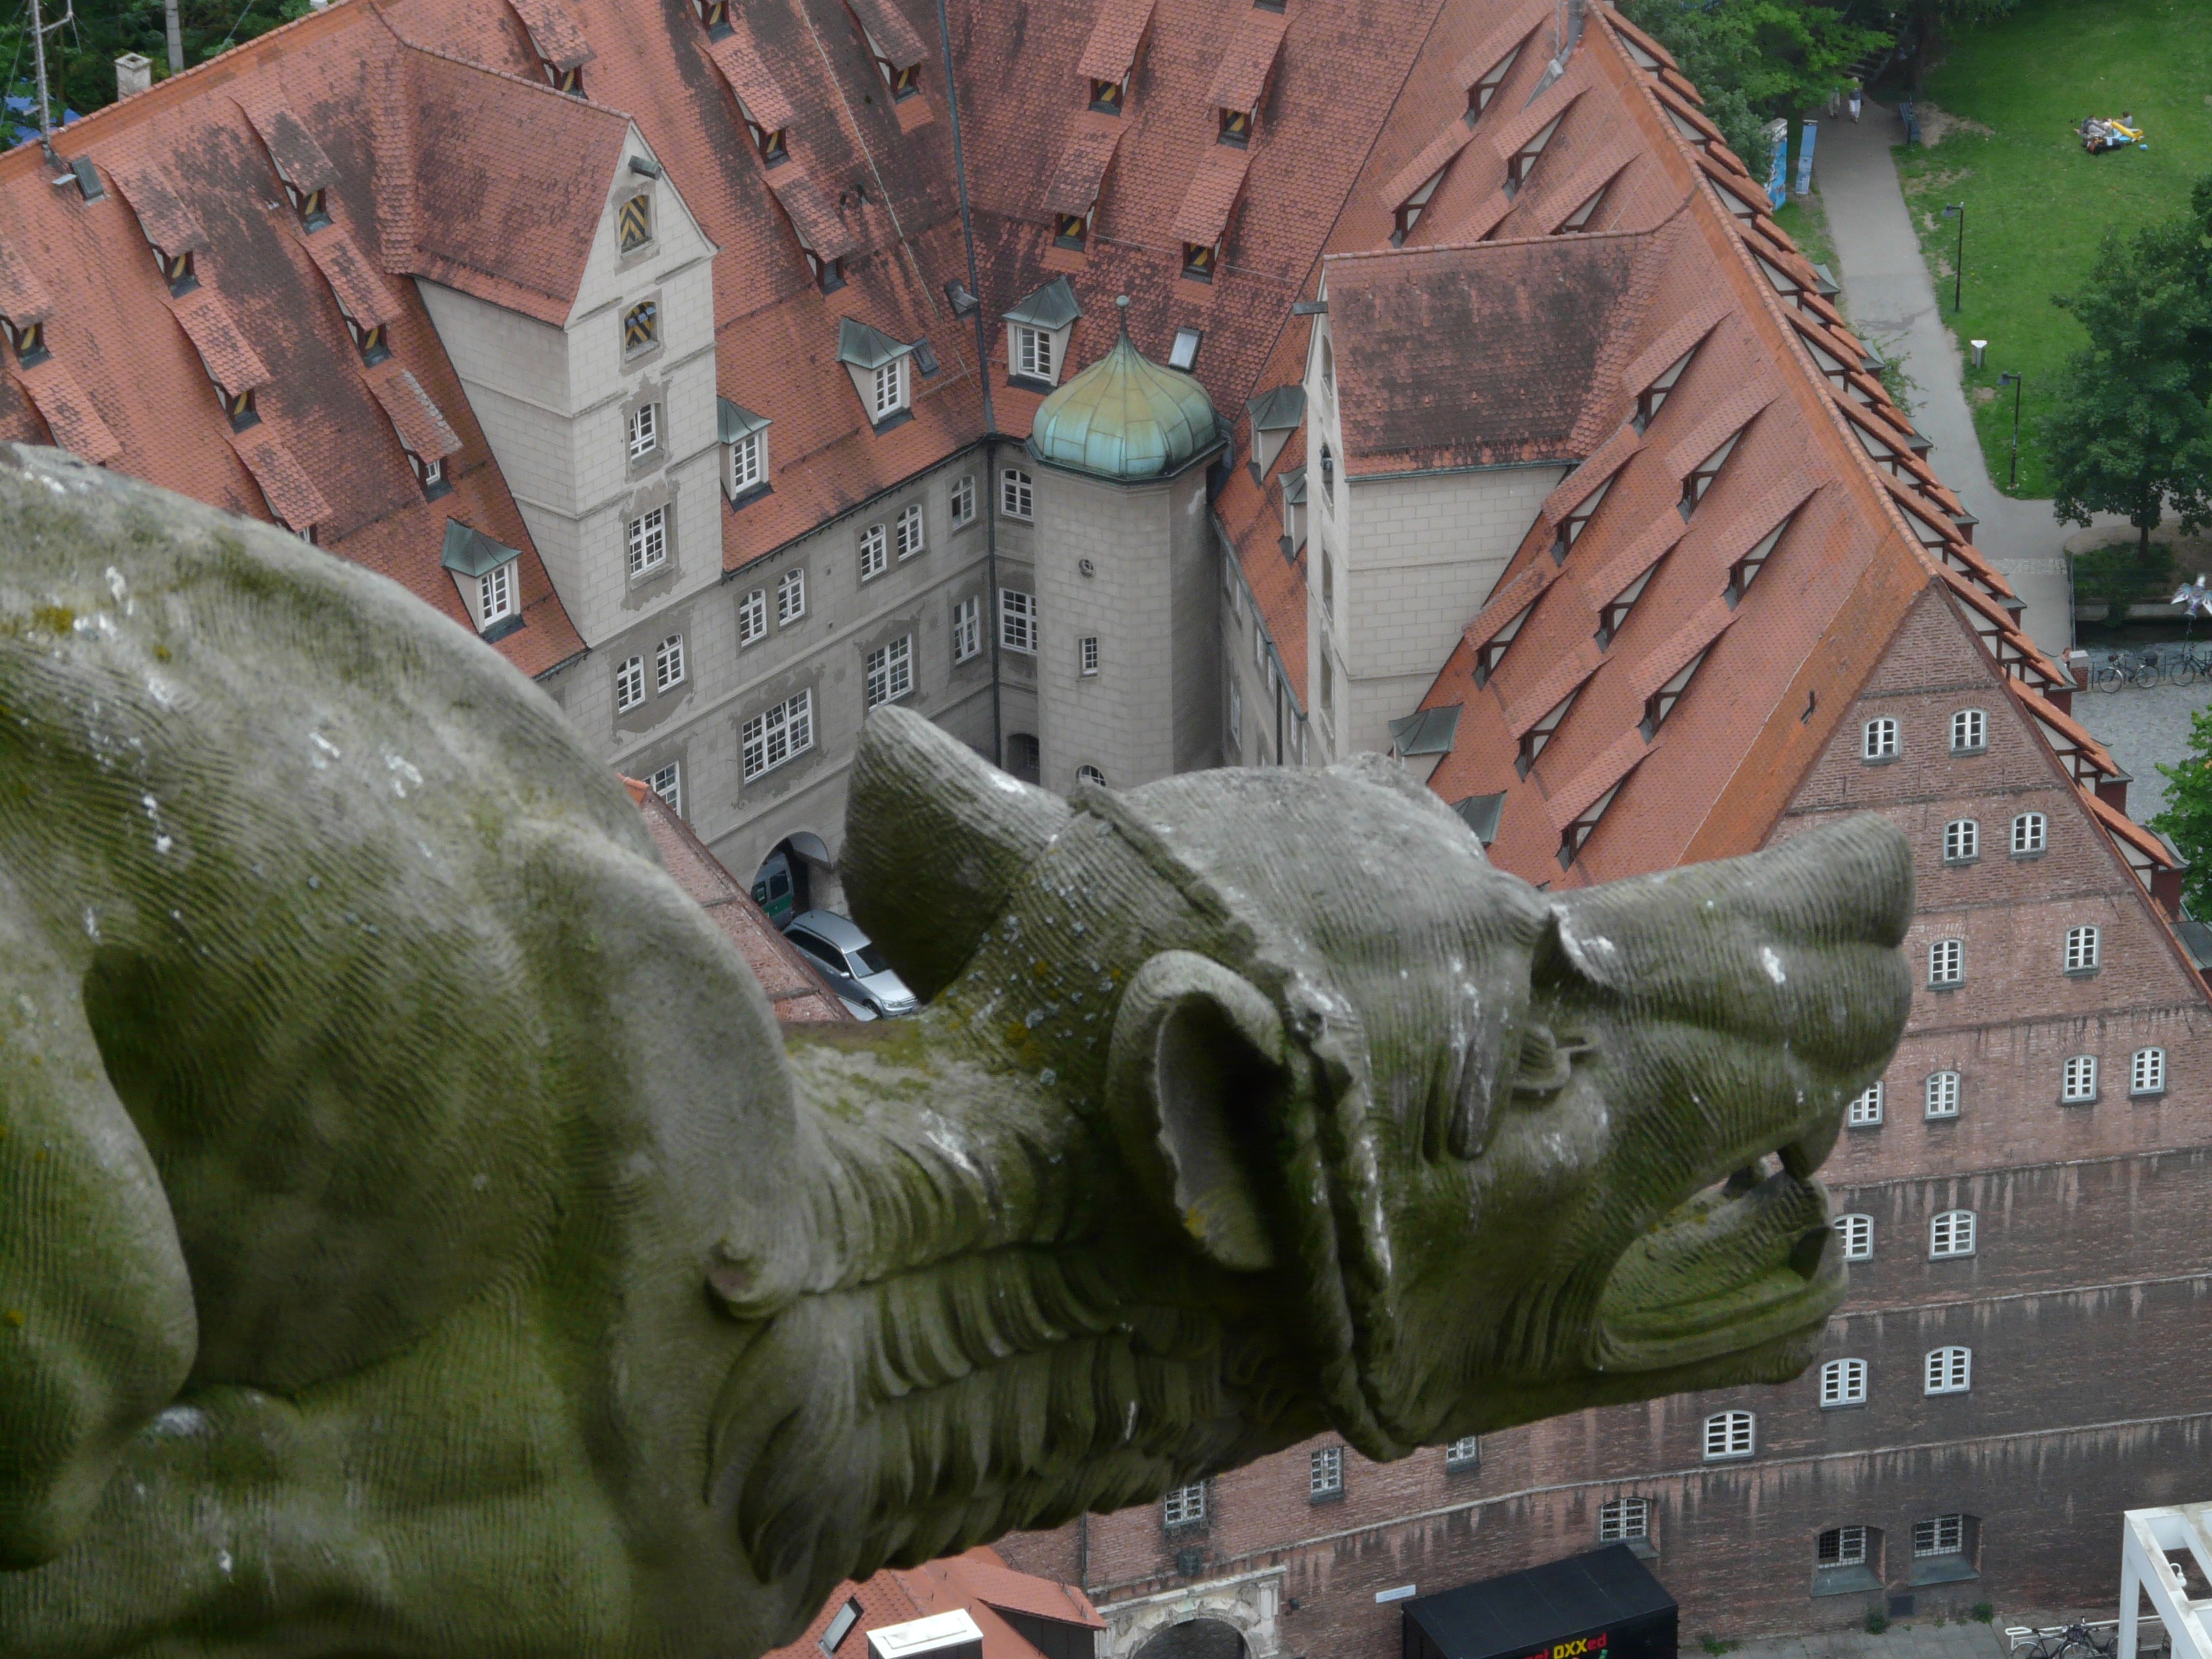
monument, statue, gargoyle, sculpture, art, figure, screenshot, ulm, mythical creatures, munster